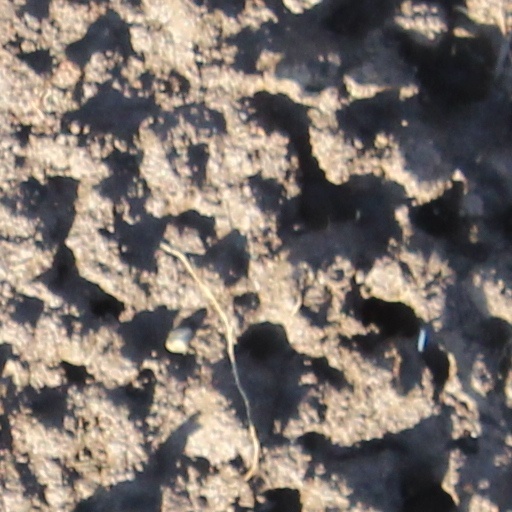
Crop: wheat